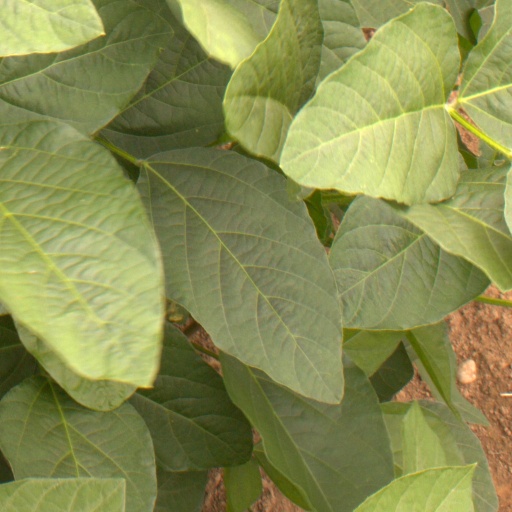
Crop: soybean